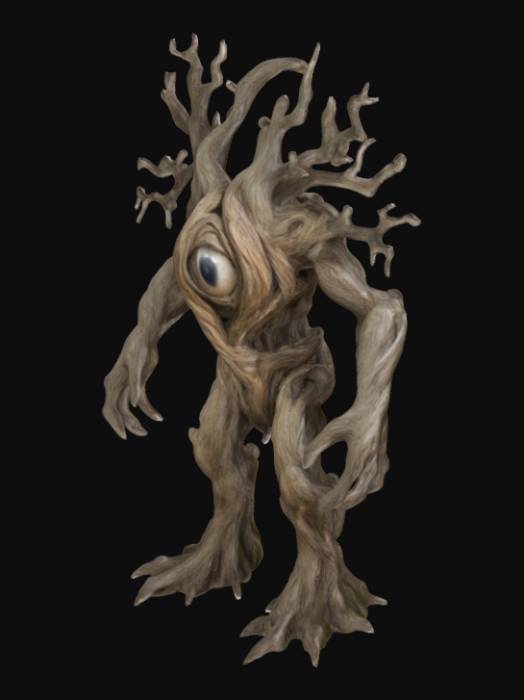
미적 점수 (1~10점): 7